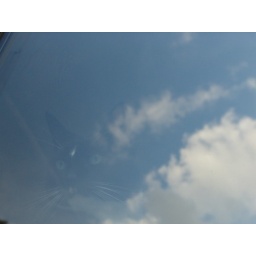
cat behind a window with reflections of some clouds in the sky